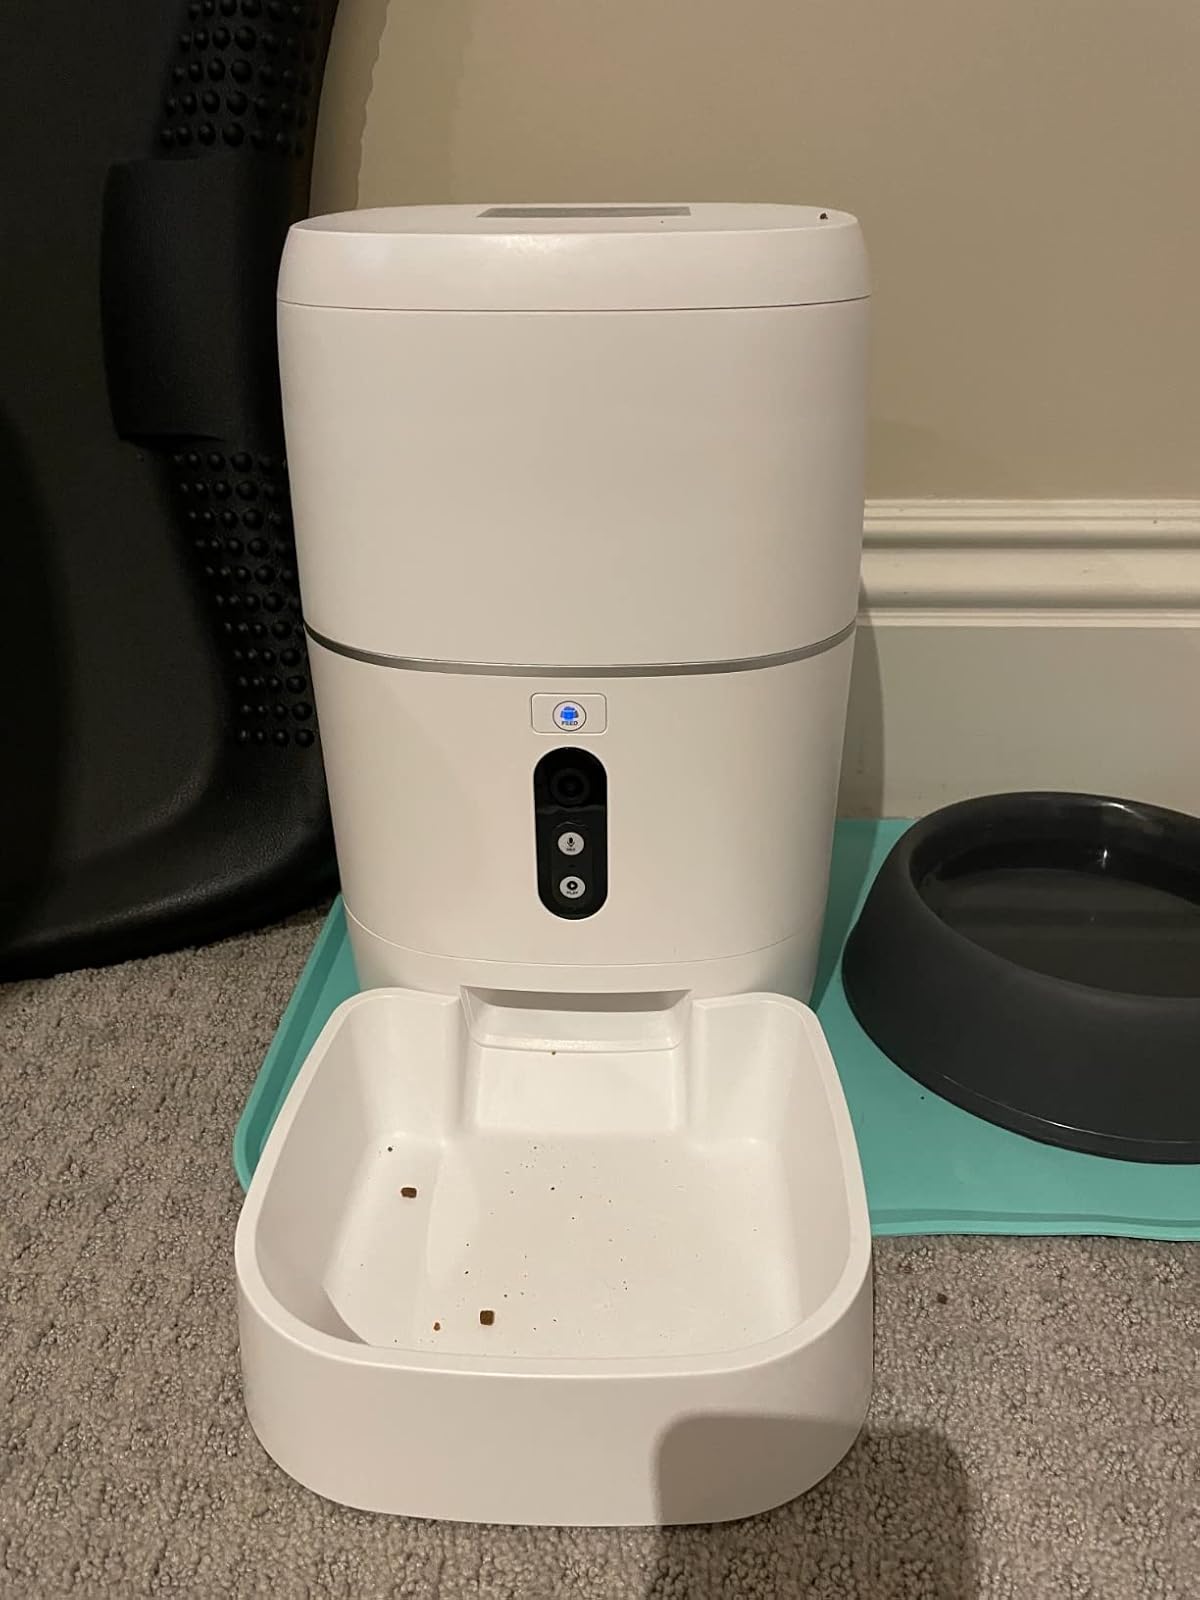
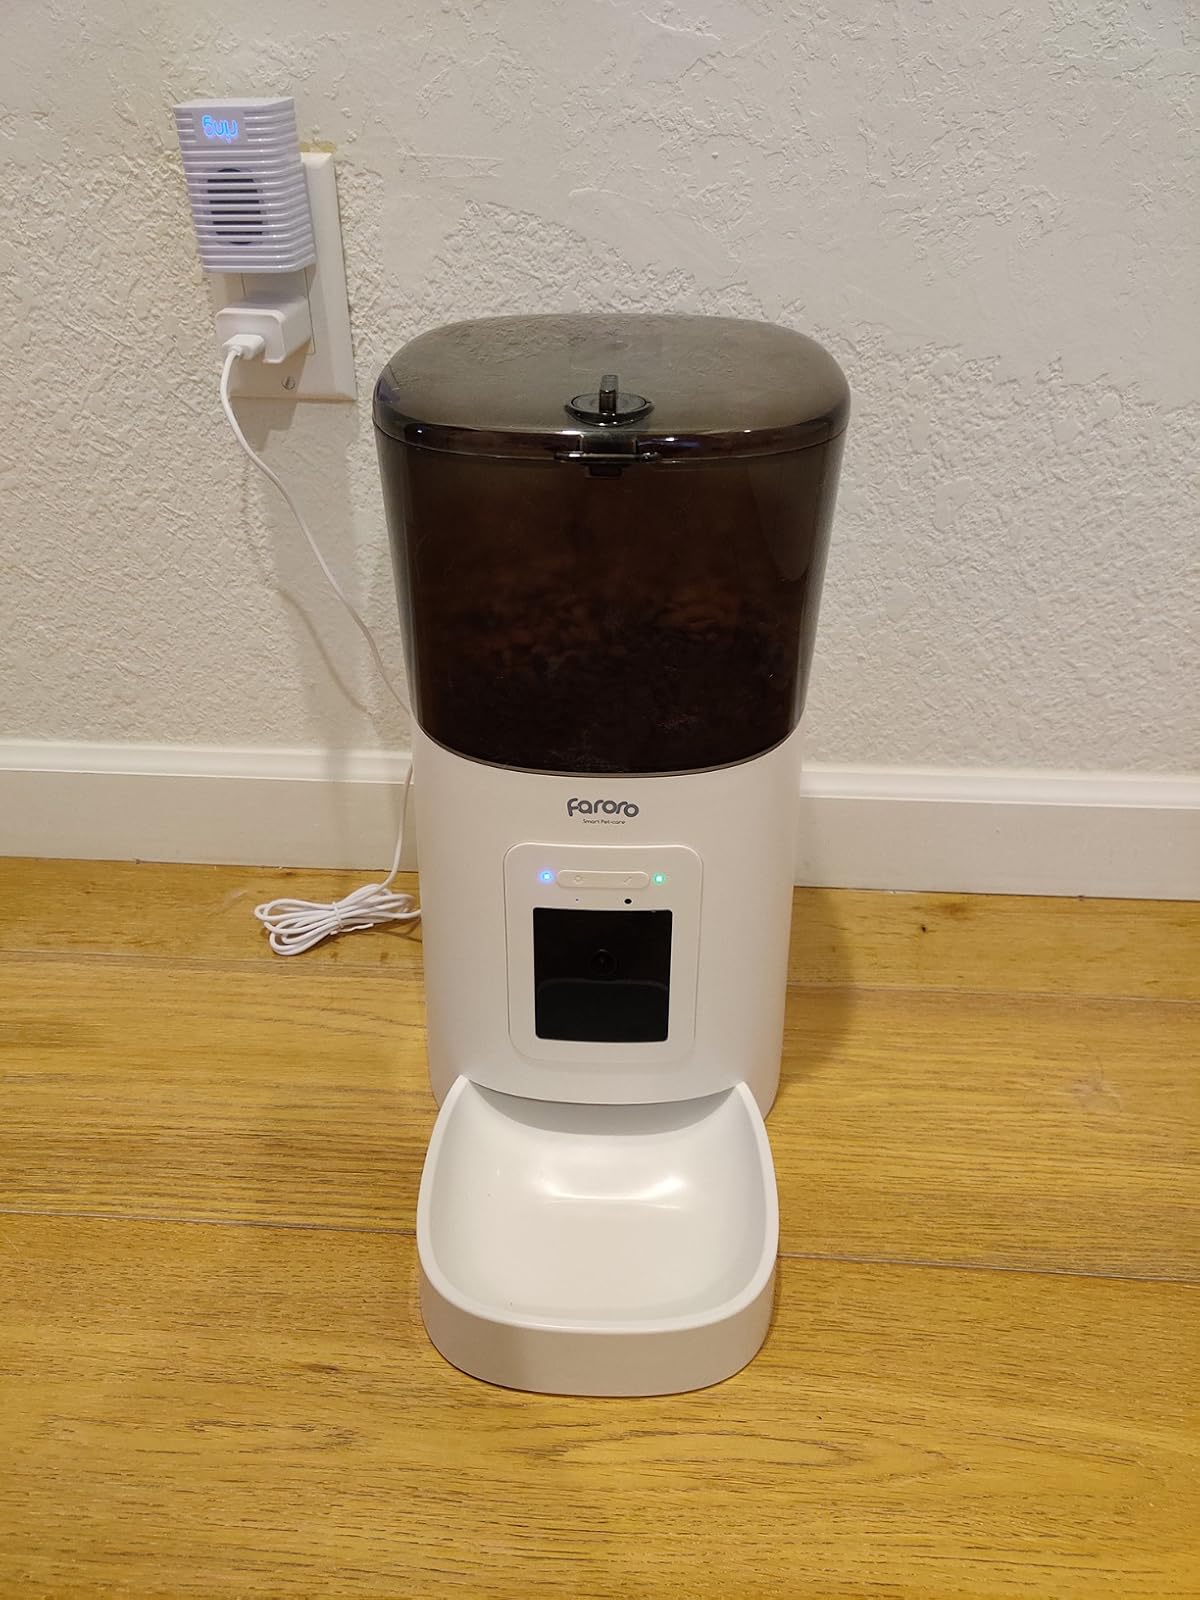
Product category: items_feeder
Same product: no